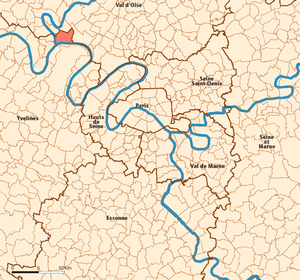
Conflans-Sainte-Honorine est une commune française du département des Yvelines, en région Île-de-France. C'est la capitale française de la batellerie.